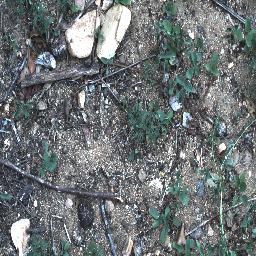
Label: negative